Baltimore City College boys' basketball

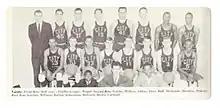
The 1963 MSA Conference championship team pose for a photo with then-head coach Jerry Phipps.

In 1919, B.C.C. president Dr. Phillip H. Edwards helped establish the MSA, with City College joining as a founding member. The program captured 12 conference championships as MSA members (1922, 1923, 1934, 1935, 1938, 1939, 1940, 1961, 1963, 1966, 1967, 1969).